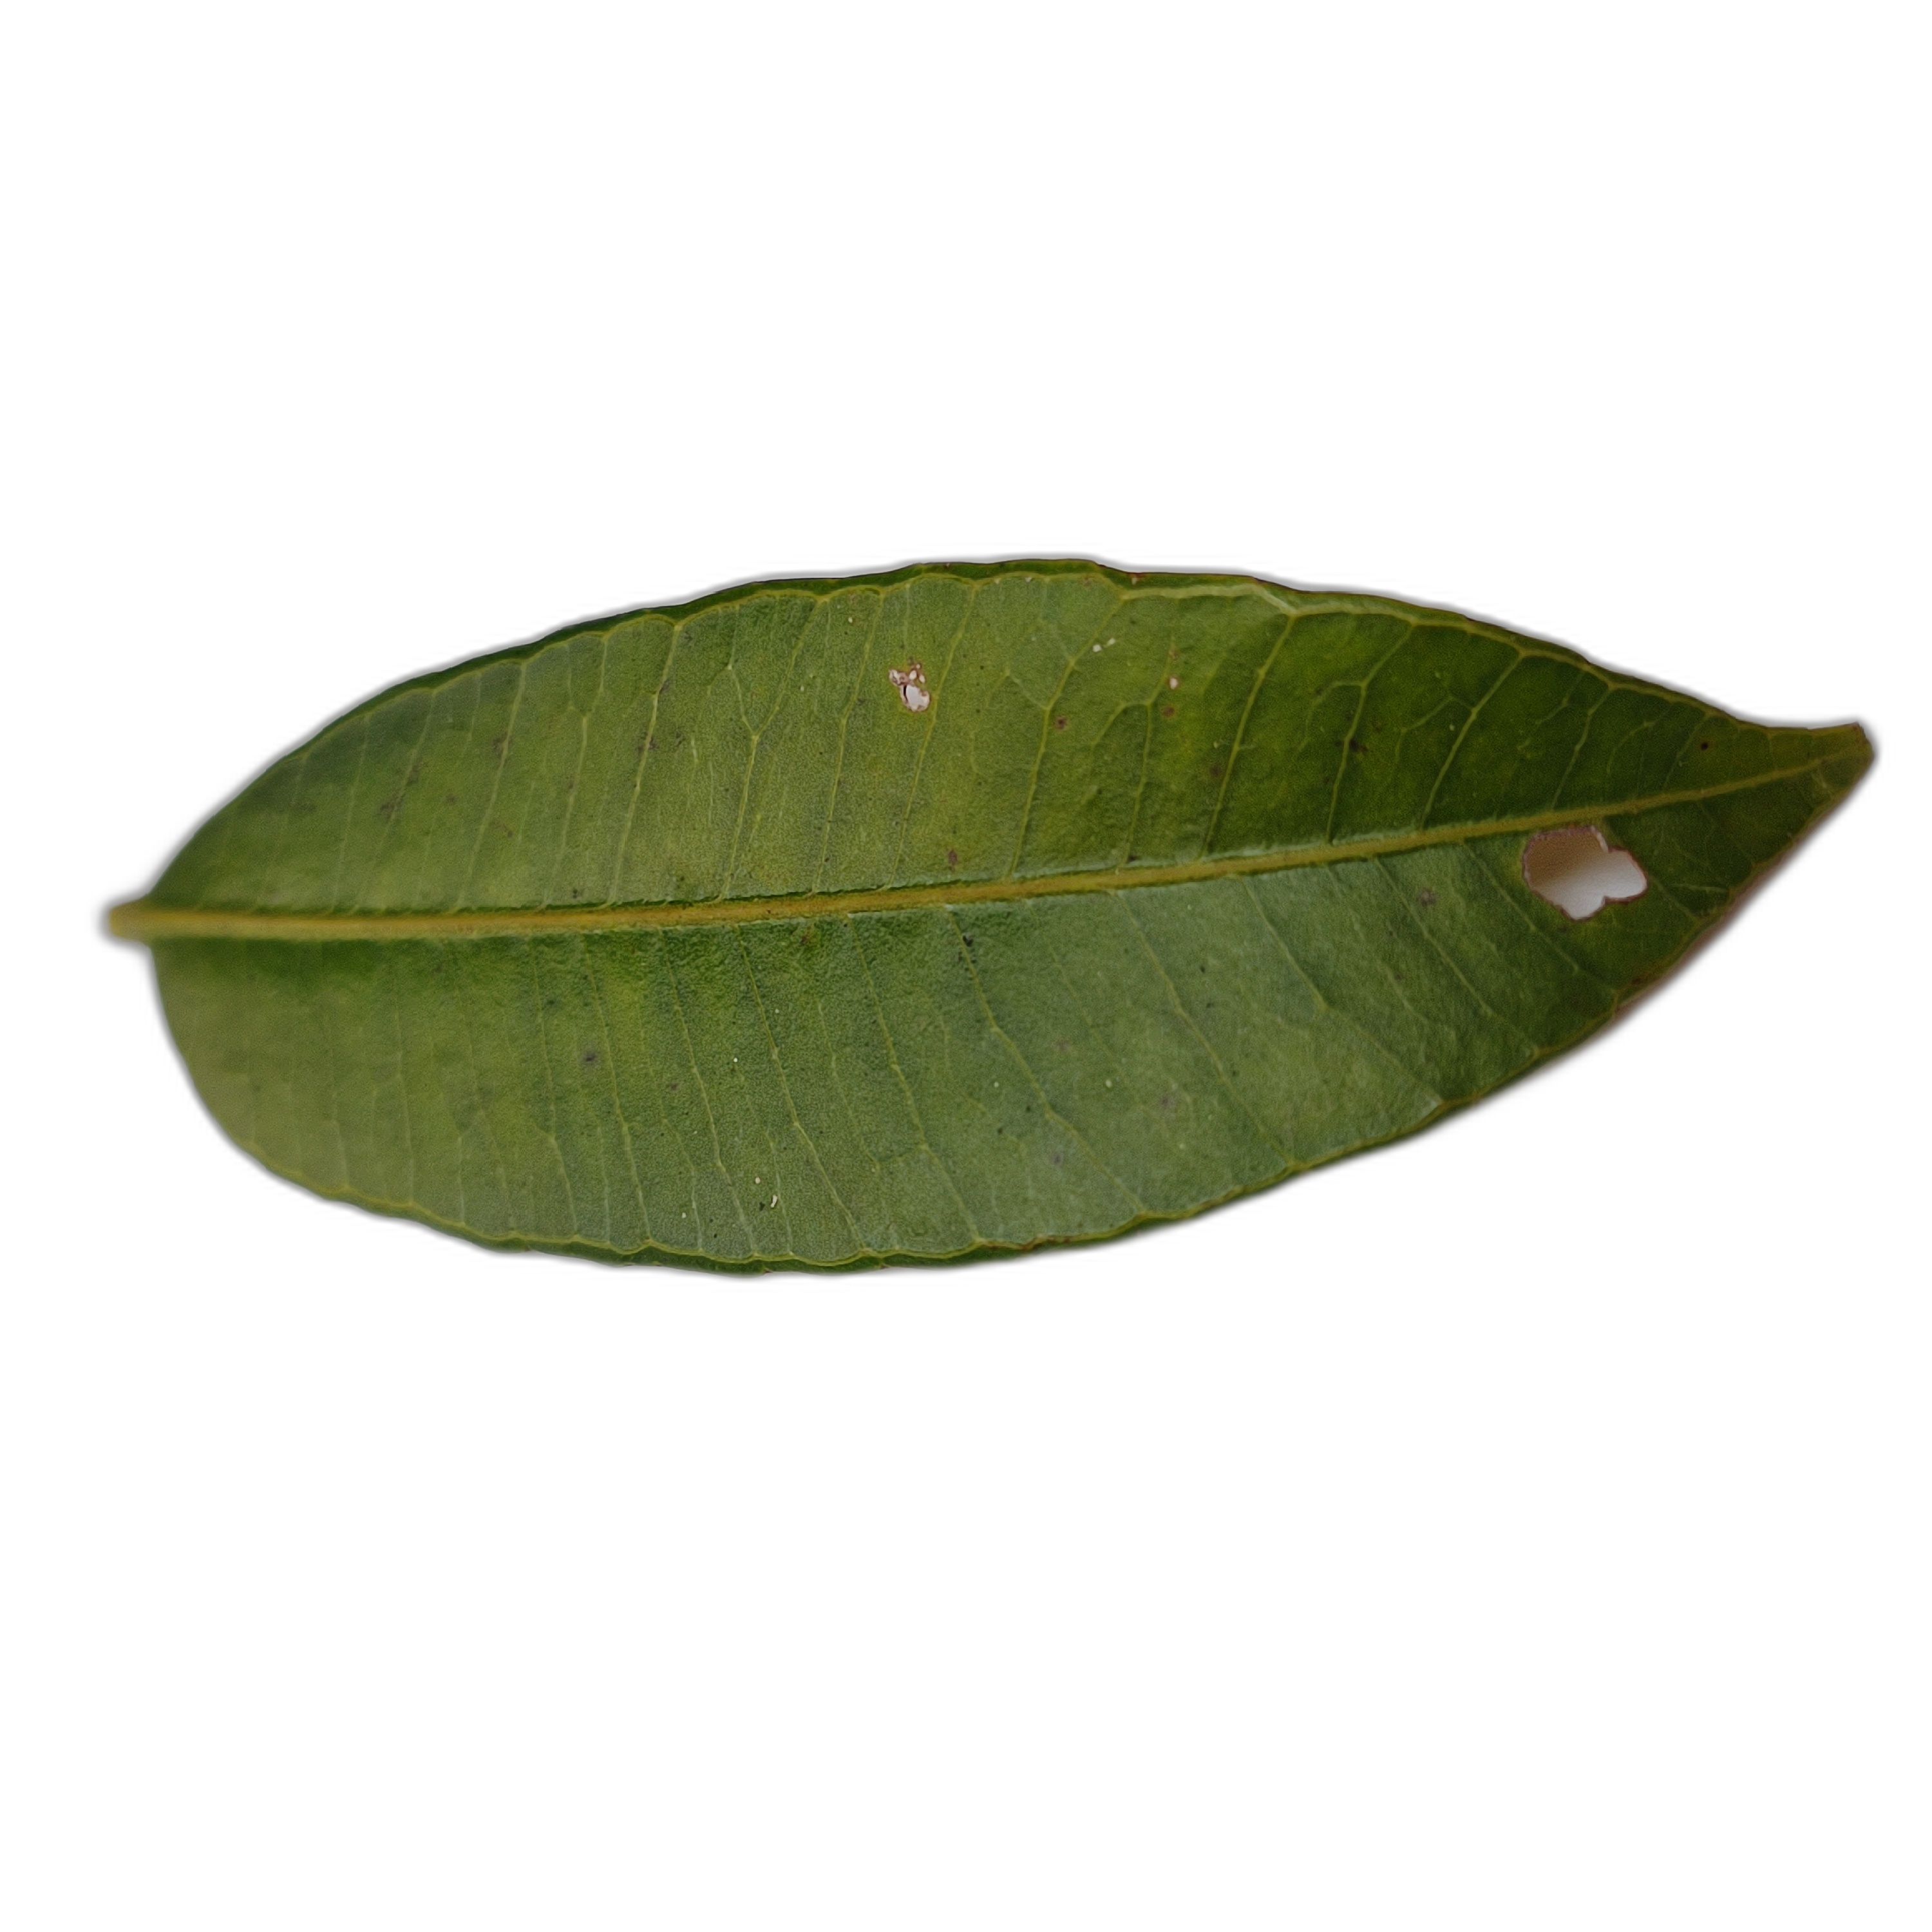
Label: not_healthy